Musevisa

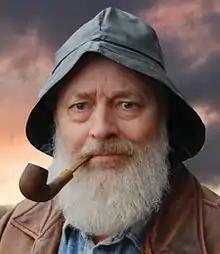
Ivar Kalleberg

On 23 December 2008, former NRK-photographer Ivar Kalleberg revealed that it was in fact he who had written the missing verse, as a hoax. Kalleberg had used an old yellowed piece of paper, and copied Prøysen's handwriting from a letter he had once received from him. He then asked his neighbor if she would compose a letter, posing as the fictional retired cleaning lady. Kalleberg claimed to have used the Hitler Diaries as an inspiration for the hoax. To back up his claim, Kalleberg referred to an autobiography he had written in 2003, where he had reproduced the verse from memory, almost verbatim.